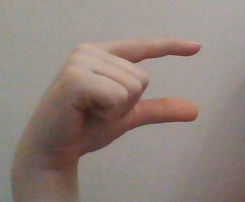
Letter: dal